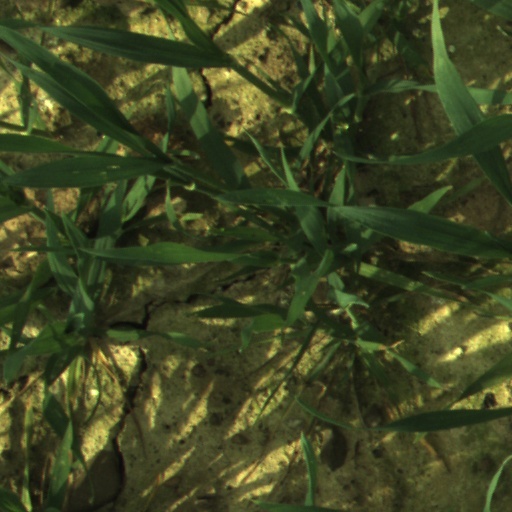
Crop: wheat